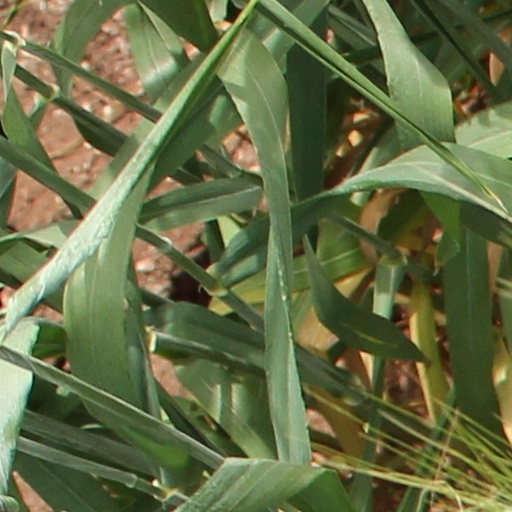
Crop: wheat